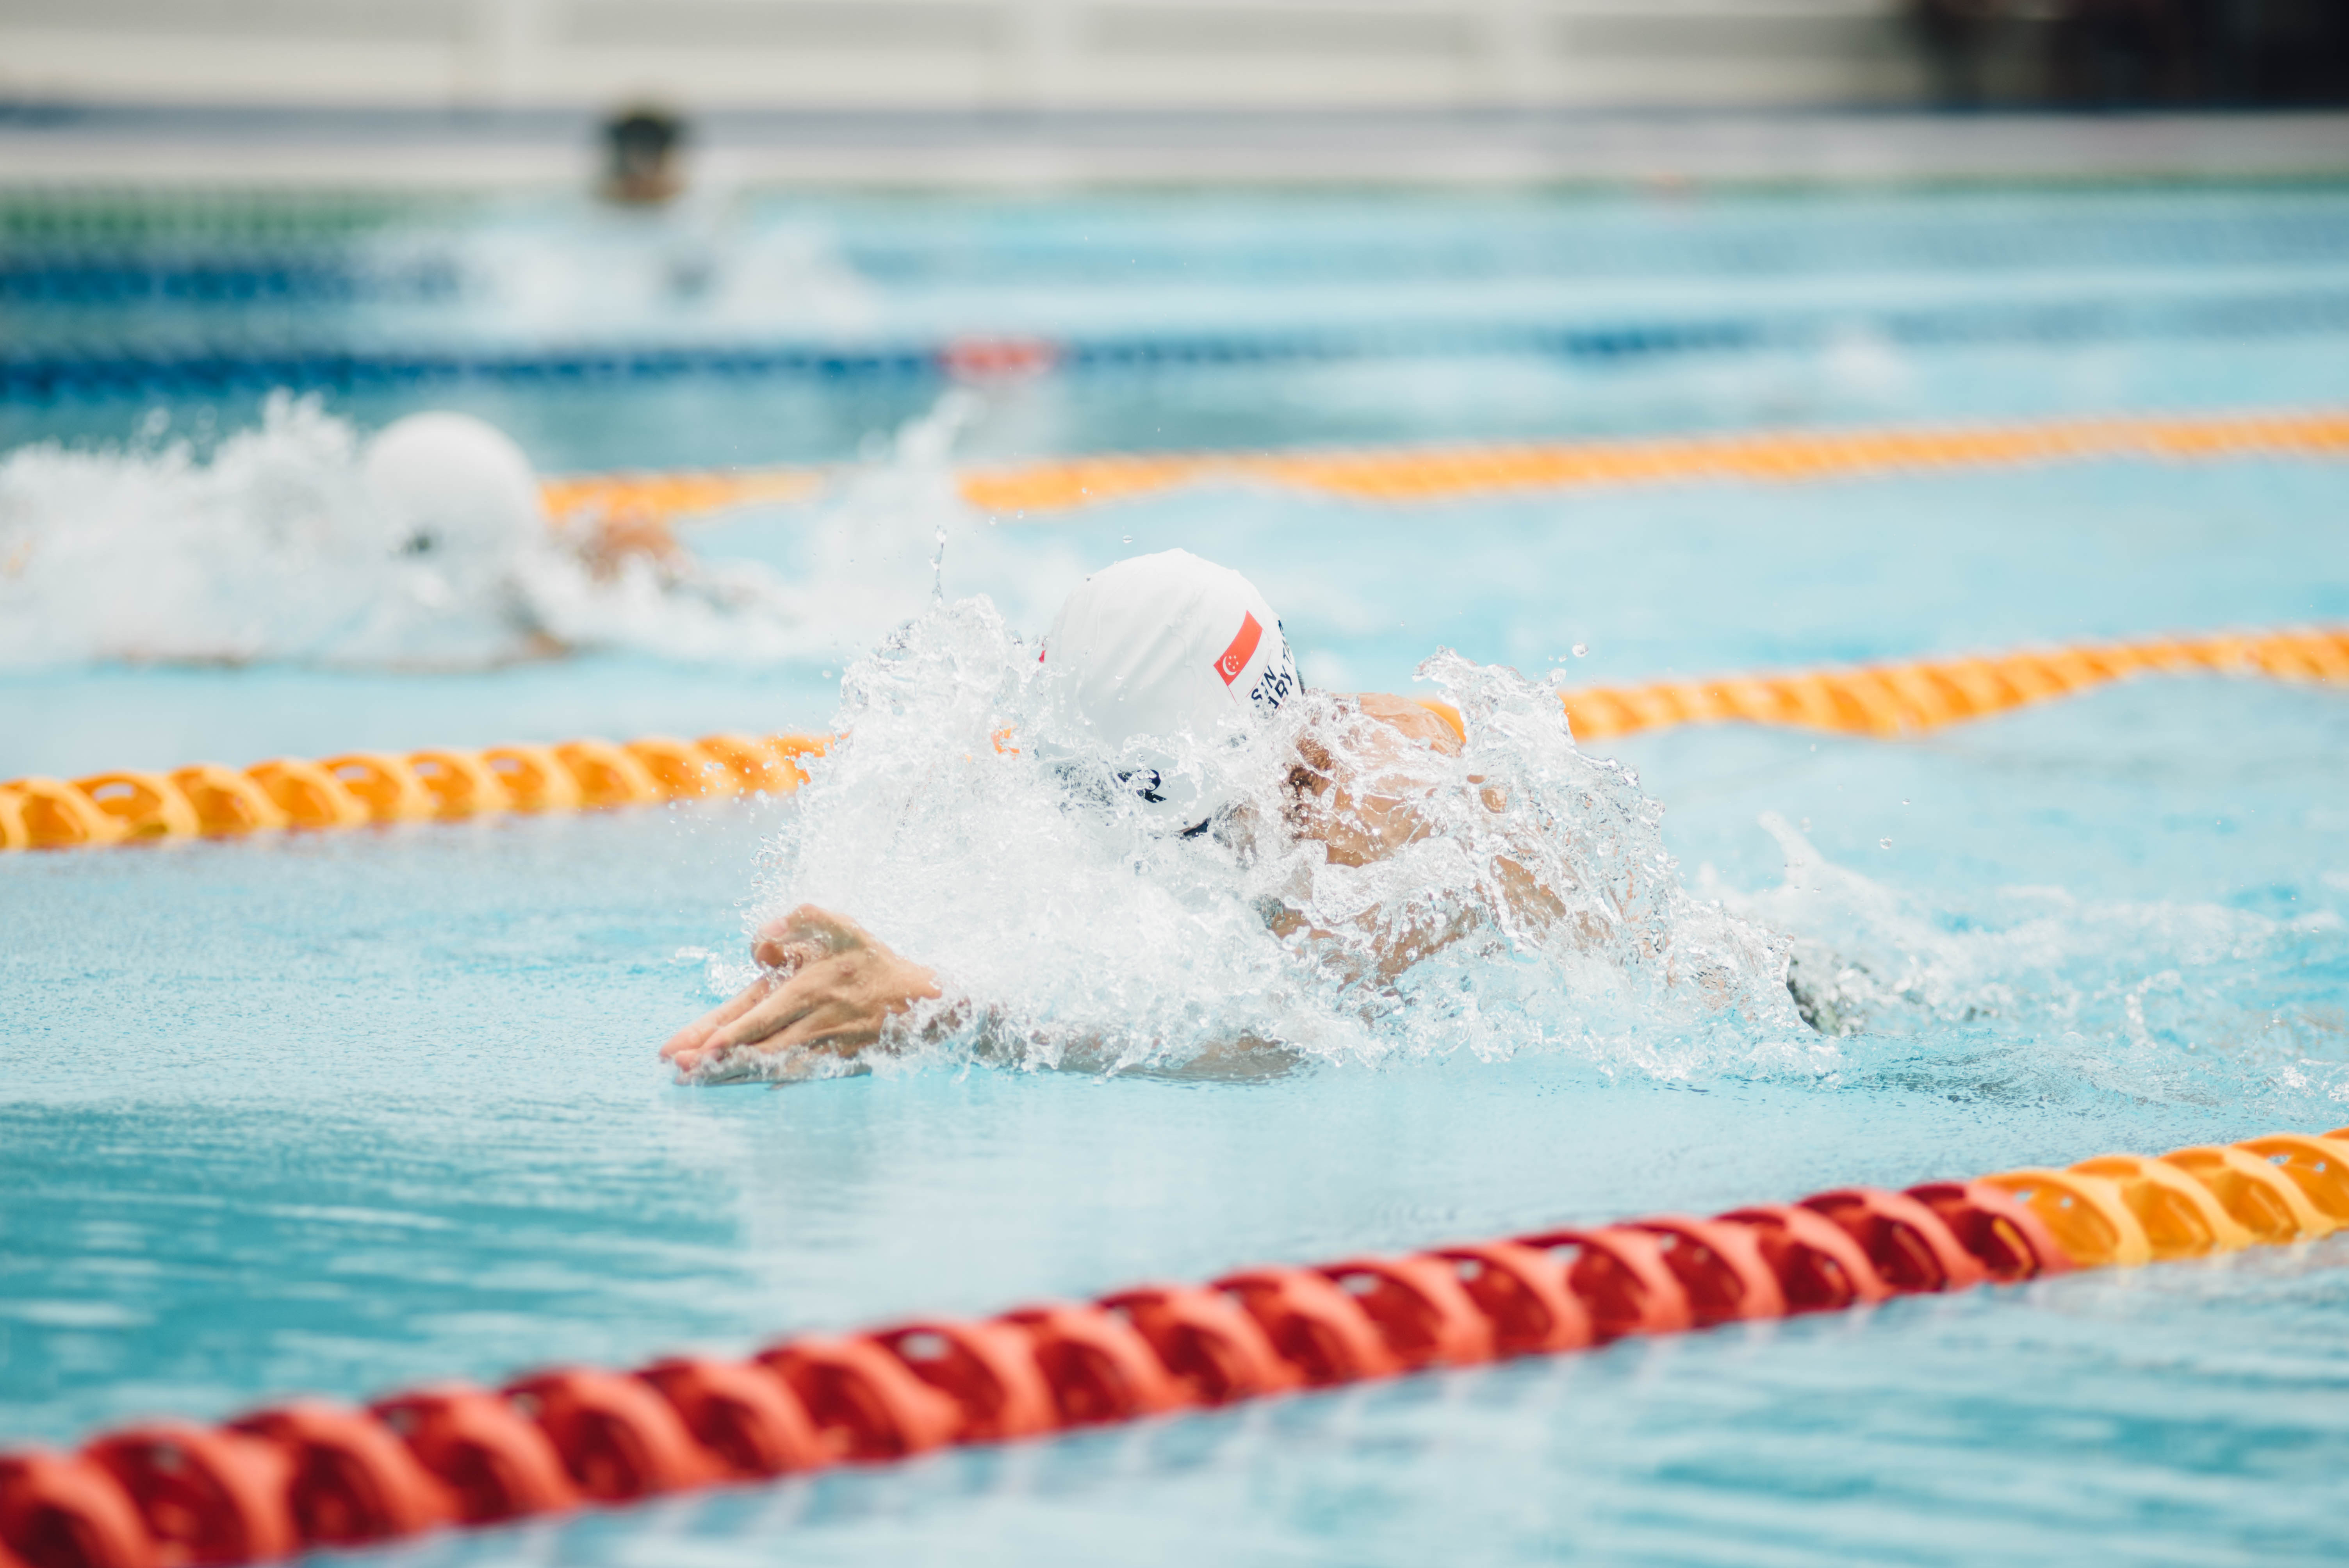
sport, recreation, exercise, leisure, fitness, swimming, swimmer, sports, water sport, outdoor recreation, breaststroke, individual sports, freestyle swimming, medley swimming